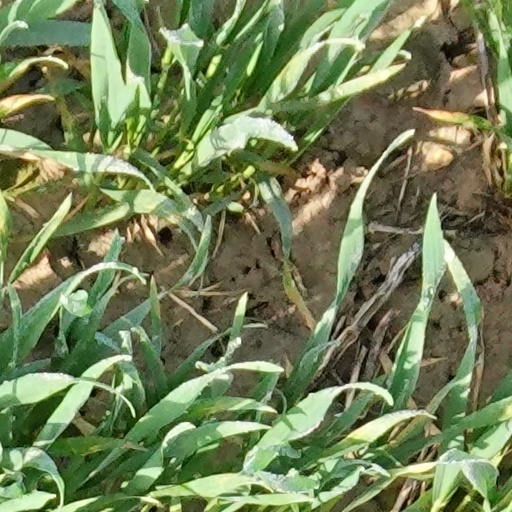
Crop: wheat